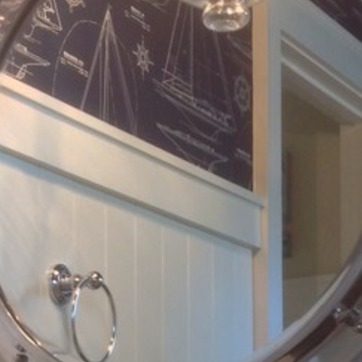
Material: mirror